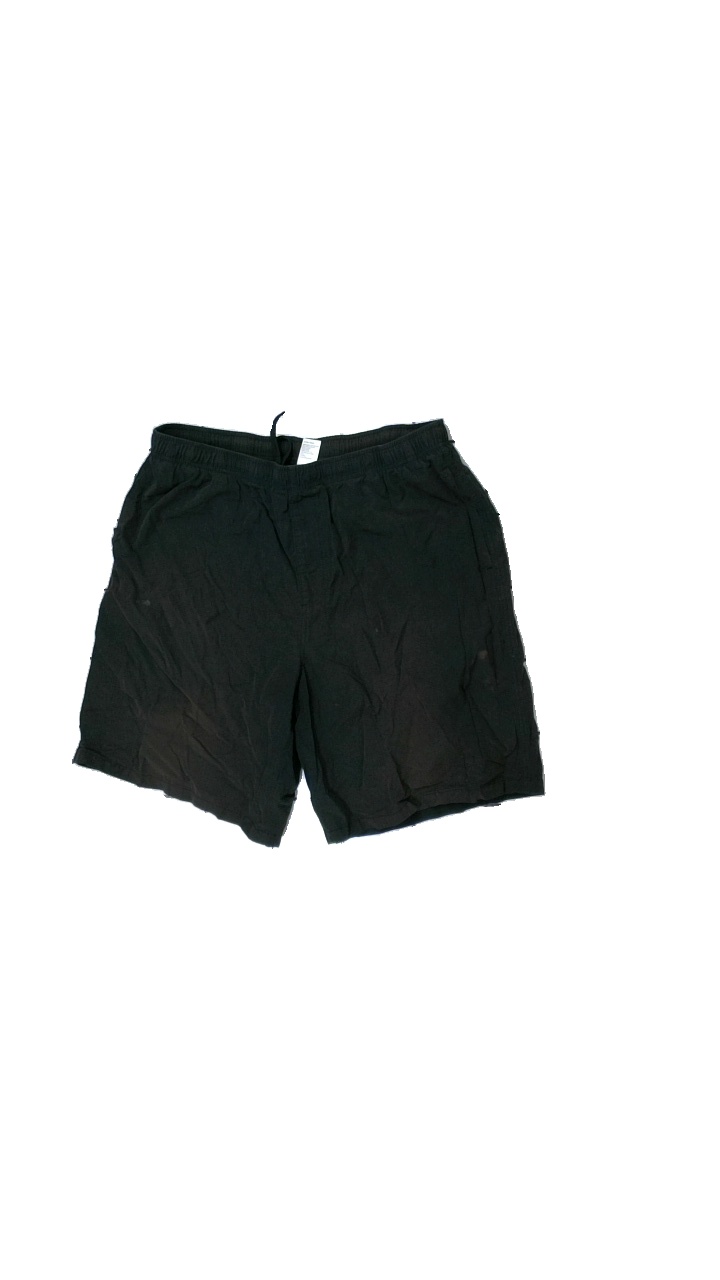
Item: Shorts (Men)
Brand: Kmart Australia Limited
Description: shorts
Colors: Black, Brown
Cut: Regular
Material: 57% viskos 43% nylon
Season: All
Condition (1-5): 1
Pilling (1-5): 3
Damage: smuts fläckar
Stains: Major
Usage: Export
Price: <50